Lanthanum

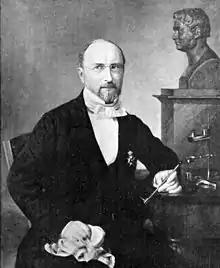
Carl Gustaf Mosander, the scientist who discovered lanthanum as well as terbium and erbium

In 1751, the Swedish mineralogist Axel Fredrik Cronstedt discovered a heavy mineral from the mine at Bastnäs, later named cerite. Thirty years later, the fifteen-year-old Wilhelm Hisinger, from the family owning the mine, sent a sample of it to Carl Scheele, who did not find any new elements within. In 1803, after Hisinger had become an ironmaster, he returned to the mineral with Jöns Jacob Berzelius and isolated a new oxide which they named "ceria" after the dwarf planet Ceres, which had been discovered two years earlier. Ceria was simultaneously independently isolated in Germany by Martin Heinrich Klaproth. Between 1839 and 1843, ceria was shown to be a mixture of oxides by the Swedish surgeon and chemist Carl Gustaf Mosander, who lived in the same house as Berzelius and studied under him: he separated out two other oxides which he named "lanthana" and "didymia". He partially decomposed a sample of cerium nitrate by roasting it in air and then treating the resulting oxide with dilute nitric acid. That same year, Axel Erdmann, a student also at the Karolinska Institute, discovered lanthanum in a new mineral from Låven island located in a Norwegian fjord.